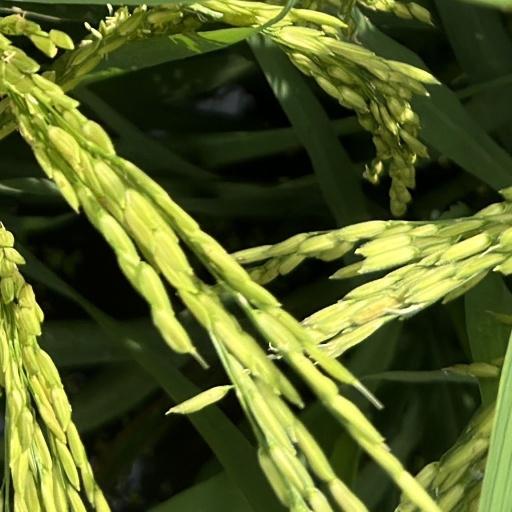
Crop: rice